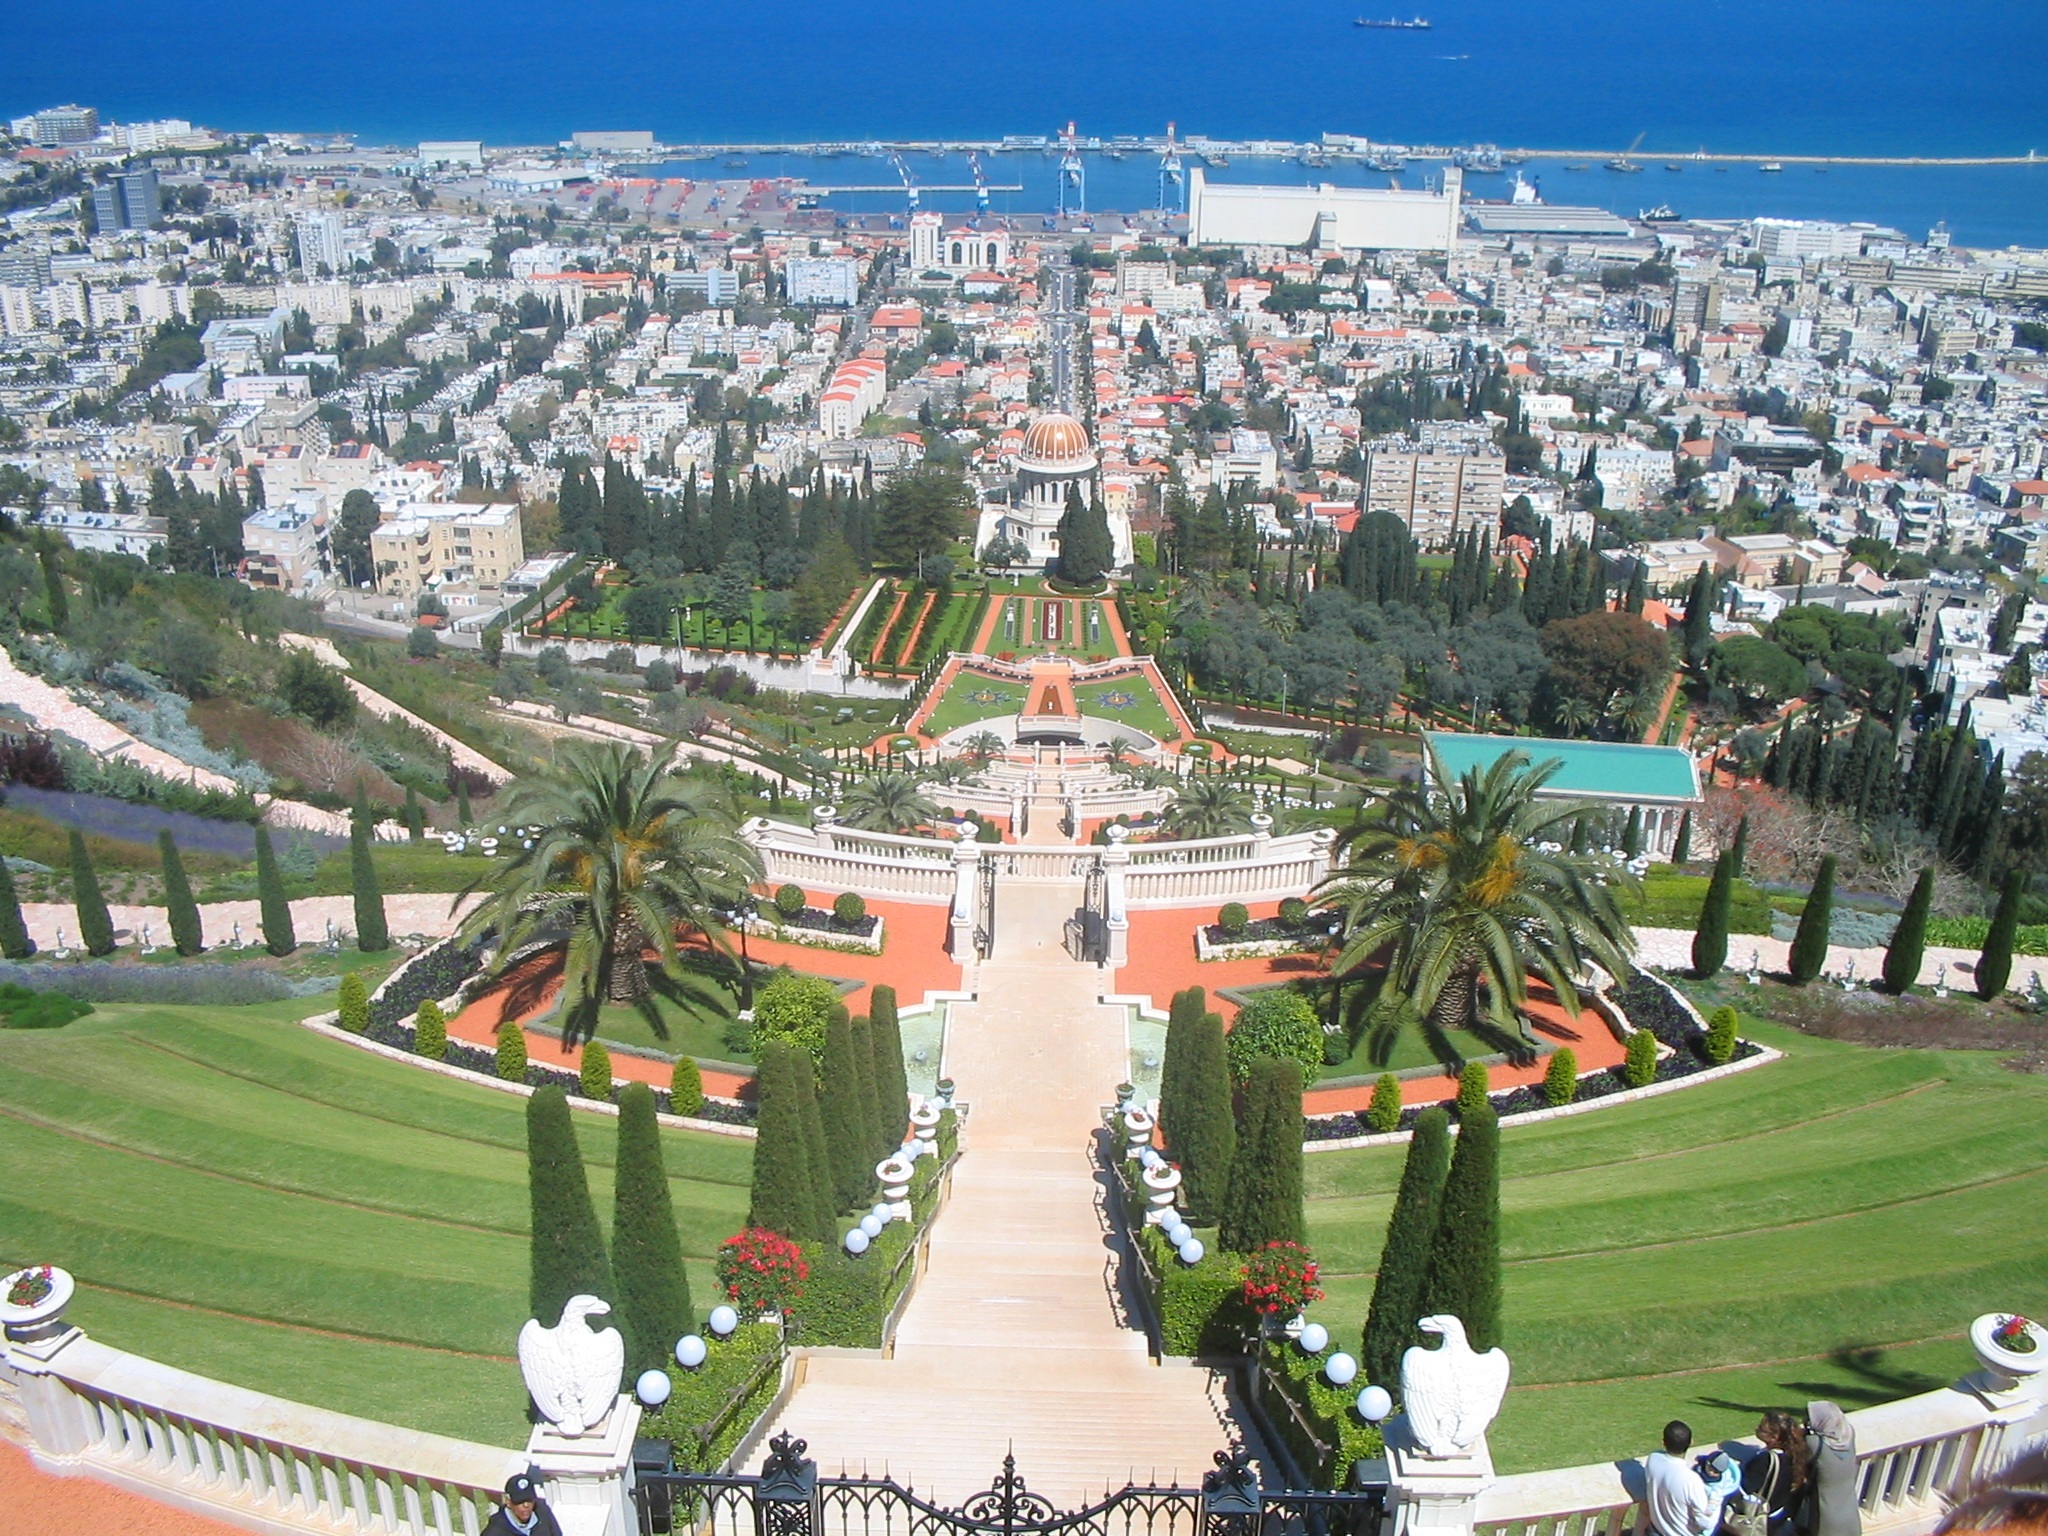
landscape, structure, town, cityscape, travel, green, plaza, park, religion, landmark, tourism, stadium, temple, resort, town square, gardens, israel, haifa, neighbourhood, bird's eye view, aerial photography, residential area, terraced, sport venue, bahaism, baha i